Derry City F.C.

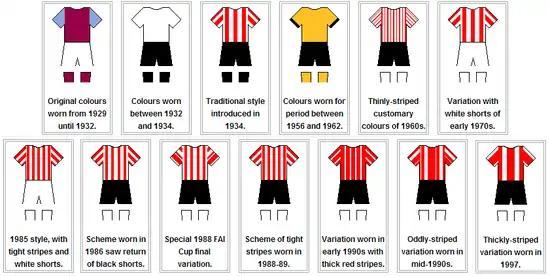
A selection of past home-kit variations

Derry City wore Aston Villa Football Club's famous claret and blue jerseys with white shorts for its first season – 1929–30. The colours lasted until 1932, when white jerseys with black shorts were adopted. This style was replaced by the now-traditional red and white "candystripes" with black shorts in 1934. The style derived from Sheffield United, who wore the pattern and, specifically, Billy Gillespie, a native of nearby County Donegal. He played for Sheffield United from 1913 until 1932, captaining them to a 1925 FA Cup win. The club's most capped player with 25 appearances for Ireland, he was held in such high regard in his home country that when he left Sheffield United in 1932 to become Derry's player-manager, they changed their strip within two years in appreciation of his career at Sheffield United.